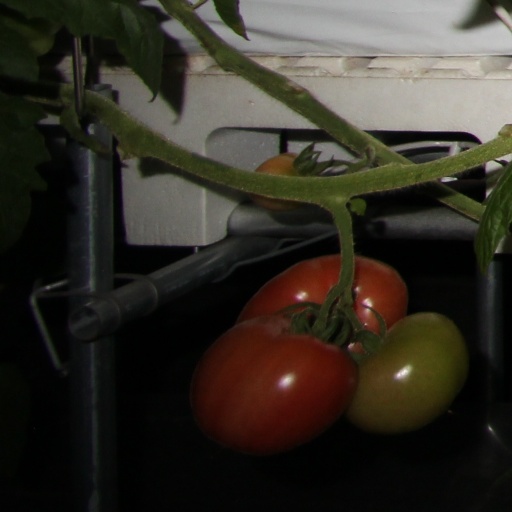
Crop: tomato